Boronia tenuior

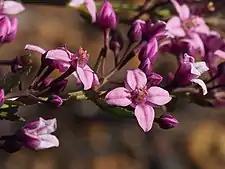
close-up of flowers

Boronia tenuior is a species of flowering plant that is endemic to Western Australia. It is an open shrub with thin, square stems, simple, serrated leaves, and pink to mauve, four-petalled flowers.